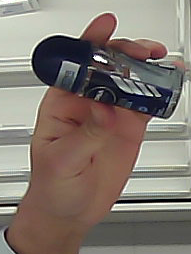
Product: nivea_rollon